Roger Fry

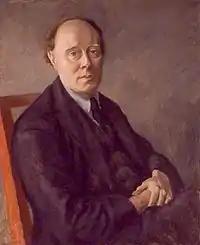
Portrait of Clive Bell by Roger Fry ( 1924)

Shortly after their relocation to Guildford, Fry had a house called "Durbins" built to his own design in Chantry View Road, then on the edge of the town, overlooking the Surrey Hills. Durbins was in a stripped-back classical style with large windows suggesting Dutch precedent and Fry regarded it as a 'genuine and honest piece of domestic architecture'. The most unusual feature is a double-height living hall (or ‘house-place’ as Fry called it). It is now a Grade II* listed building. He employed Lottie Hope and Nellie Boxall (in 1912) as his young servants until 1916 when he decided to rent the house and establish a trust for it. Lottie and Nellie went to work for Leonard and Virginia Woolf on his recommendation.